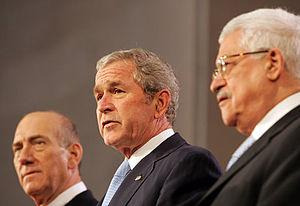
George Walker Bush /d͡ʒɔɹd͡ʒ wɔkɚ bʊʃ/, né le 6 juillet 1946 à New Haven, fils de George H. W. Bush et de sa femme, née Barbara Pierce, est un homme d'État américain, 43ᵉ président des États-Unis, en fonction du 20 janvier 2001 au 20 janvier 2009.